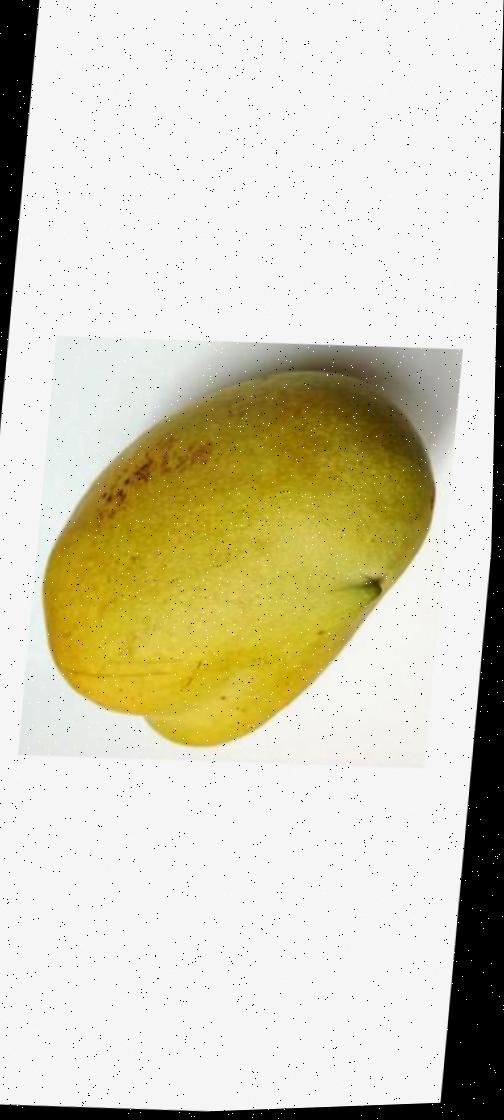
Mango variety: Bari-11